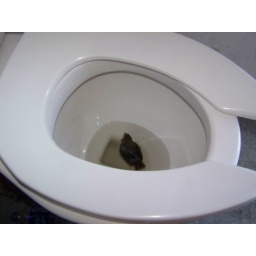
while on our cross country tour we found a gas station bathroom with a bird in the toilet. i cried.